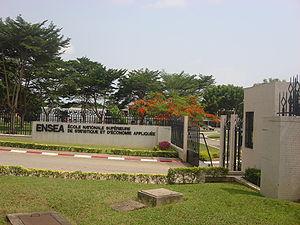
La Côte d’Ivoire, en forme longue république de Côte d’Ivoire, est un pays situé en Afrique, sur l'océan Atlantique, dans la partie occidentale du golfe de Guinée. D’une superficie de 322 462 km², elle est bordée au nord-nord-ouest par le Mali, au nord-est par le Burkina Faso, à l'est par le Ghana, au sud-ouest par le Liberia, à l'ouest-nord-ouest par la Guinée et au sud par l’océan Atlantique. La population est estimée à 26 378 274 habitants en 2020. La Côte d’Ivoire a pour capitale politique et administrative Yamoussoukro bien que la quasi-totalité des institutions se trouvent à Abidjan, son principal centre économique. Ayant pour langue officielle le français, il existe plus de 60 autres dialectes parlés au quotidien. Elle a pour monnaie, le franc CFA. Le pays fait partie de la CEDEAO, de l’Union africaine et de l'Organisation de la coopération islamique.